Treaty of Rome

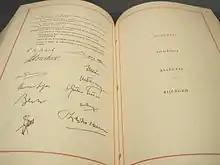
The signature page on the original Treaty of Rome

The conference led to the signing on 25 March 1957, of the Treaty establishing the European Economic Community and the Euratom Treaty at the Palazzo dei Conservatori on Capitoline Hill in Rome. 25 March 1957 was also the Catholic feast day of the Annunciation of Mary.